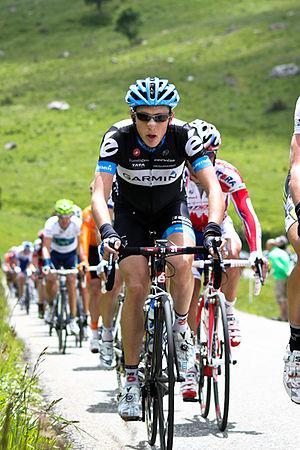
Etape 6 (Col des Aravis) du Critérium du Dauphiné 2011
Daniel Martin, souvent appelé Dan Martin, est un coureur cycliste britannico-irlandais représentant l’Irlande en compétition, membre de l'équipe Israel Start-Up Nation. Il compte à son palmarès sur les courses par étapes deux étapes du Tour de France, une étape du Tour d'Espagne 2011 et le classement général du Tour de Catalogne 2013. Sur les courses d'un jour, il a notamment remporté Liège-Bastogne-Liège en 2013 et le Tour de Lombardie en 2014.